Sam Nicholl

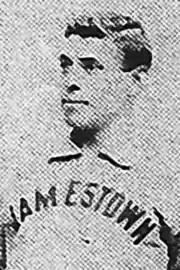

Samuel Anderson Nicholl (April 20, 1869 – April 19, 1937) was an Irish-born Major League Baseball player. He played for the Pittsburgh Alleghenys of the National League during the 1888 baseball season and the Columbus Solons of the American Association during the 1890 season.